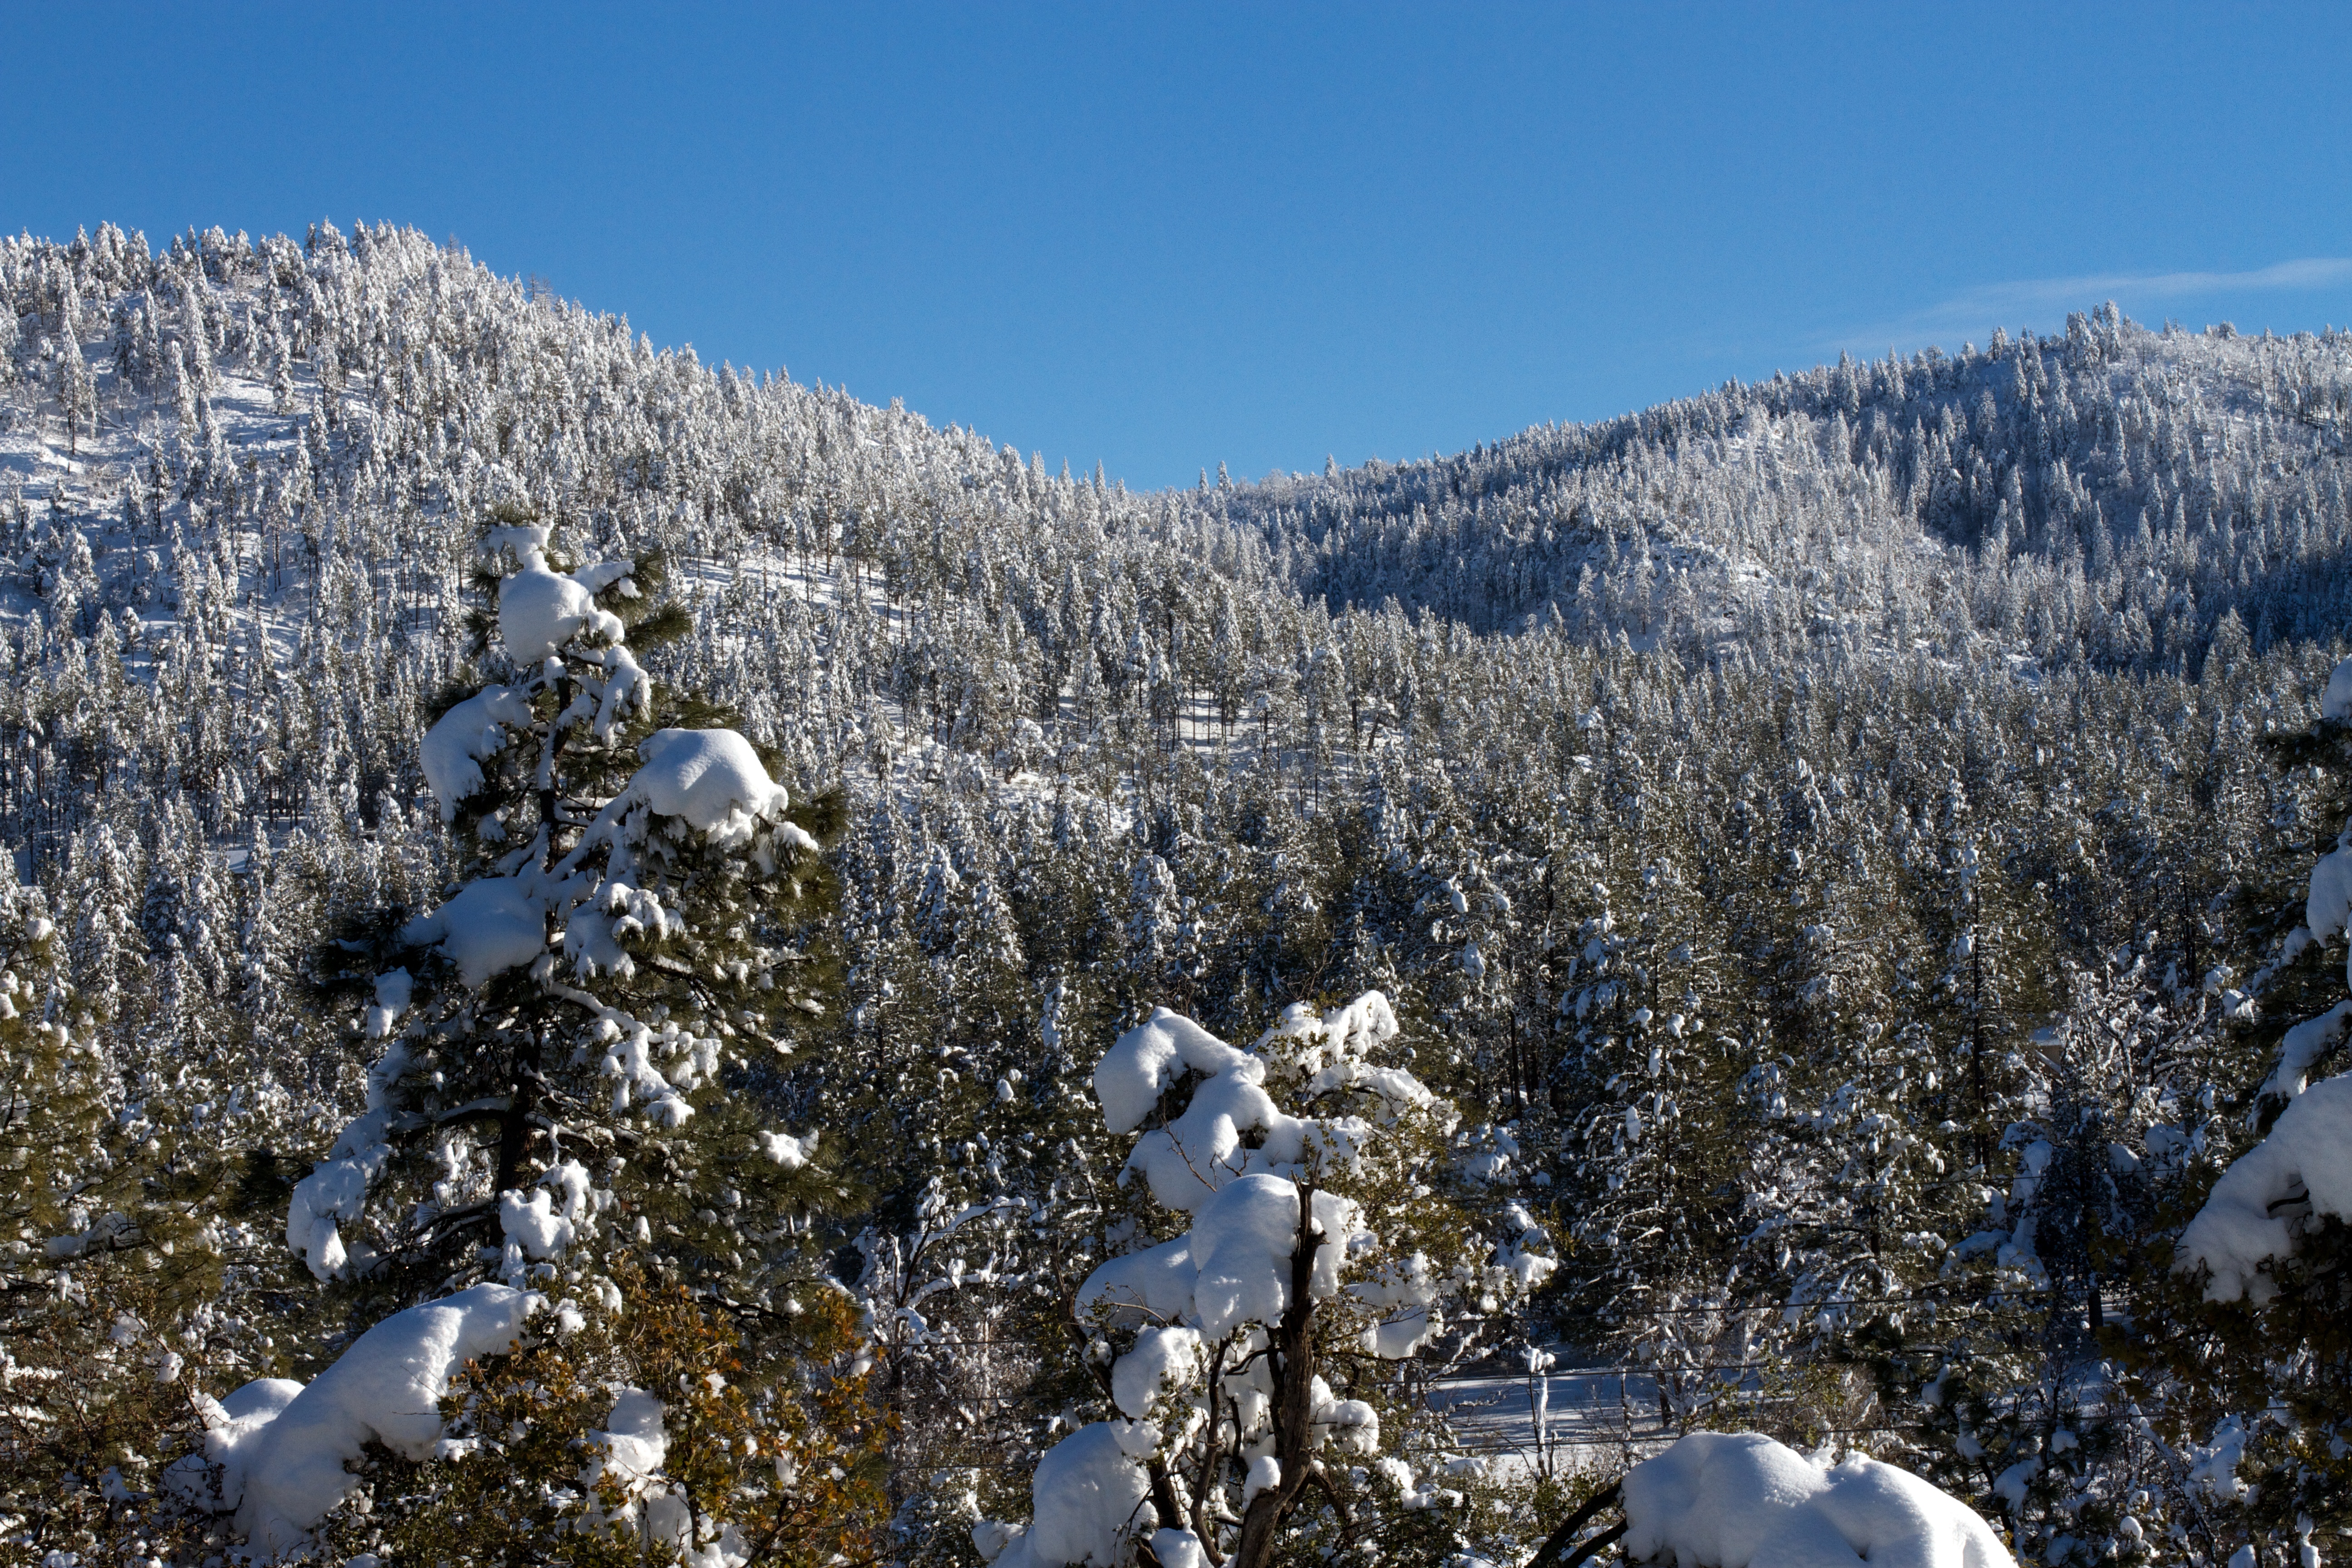
tree, wilderness, mountain, snow, winter, mountain range, weather, season, ridge, summit, mountainous landforms